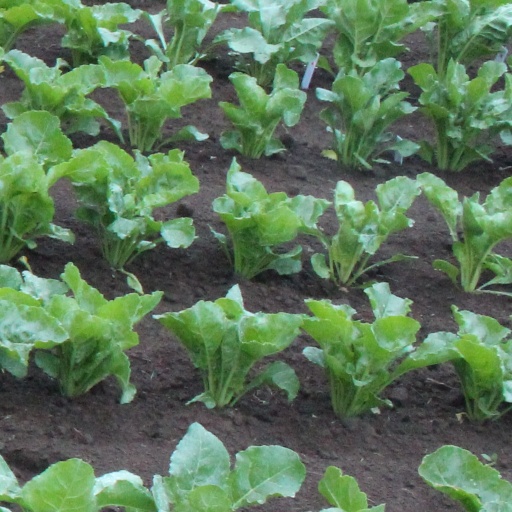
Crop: sugar beet